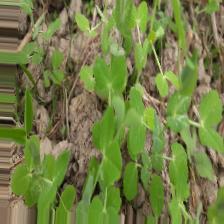
Label: Powdery Mildew